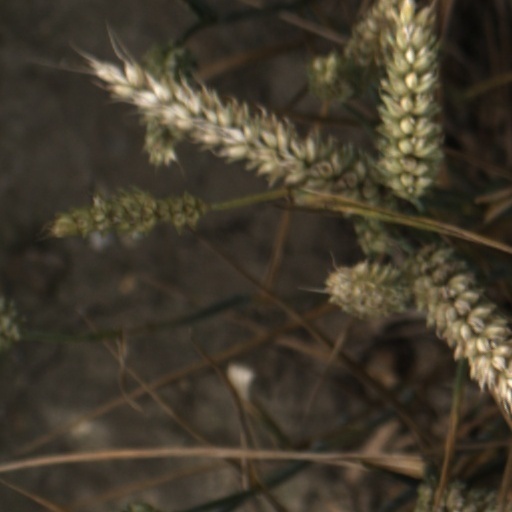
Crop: wheat